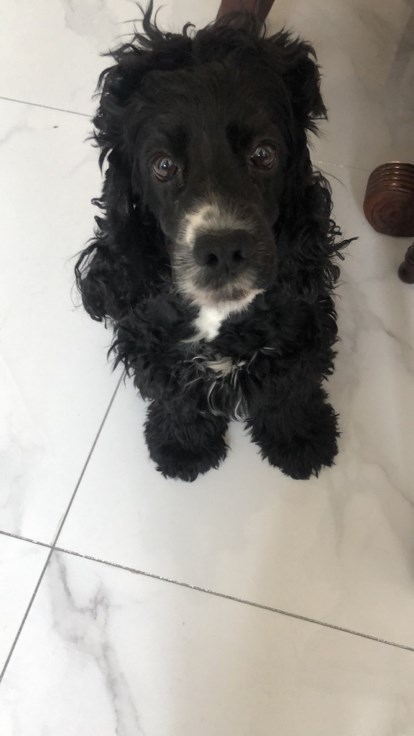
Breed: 286-n000111-cocker_spaniel